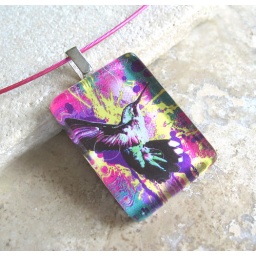
Up-cycled paper under the glass